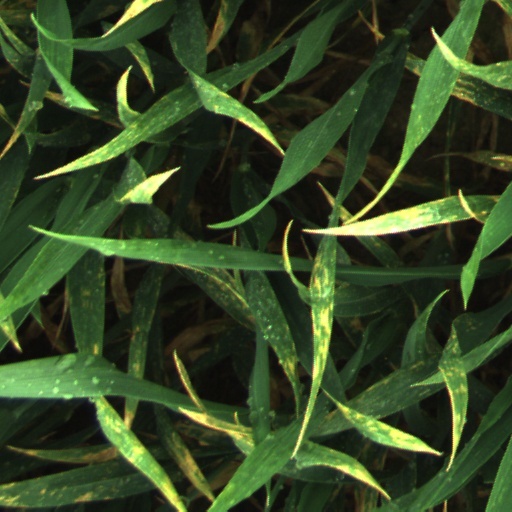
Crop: wheat